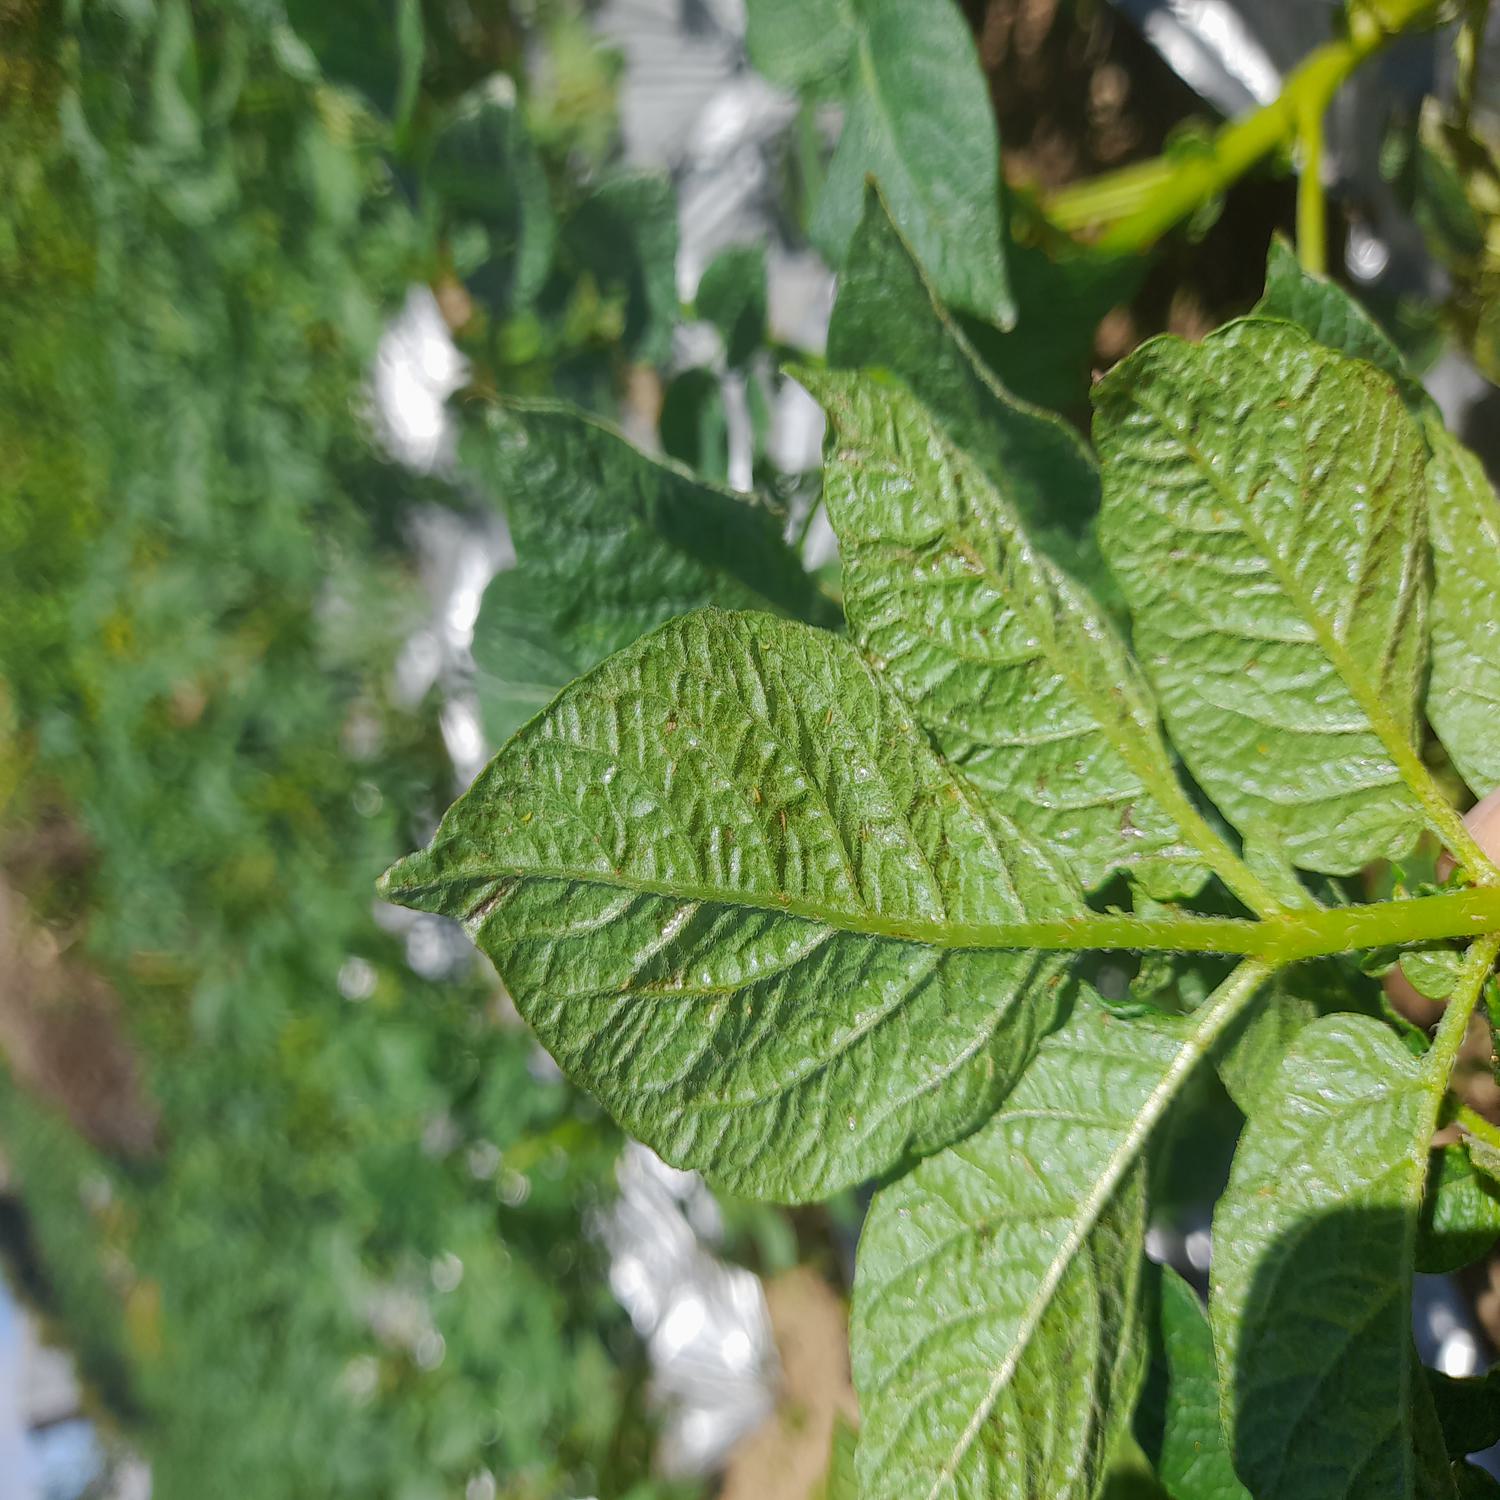
Label: Pest